Allan Adair

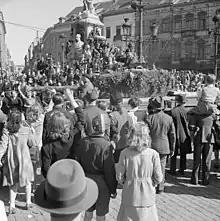
Scenes of jubilation as British troops liberate Brussels, 4 September 1944. Major-General Adair, GOC Guards Armoured Division, acknowledges the crowd from his Cromwell command tank.

From 12 September 1942 until December 1945 Adair was General Officer Commanding (GOC) of the Guards Armoured Division, taking over from Major-General Oliver Leese, receiving promotion to colonel on 30 June 1943, while serving as an acting and then temporary major-general from 21 September 1942.